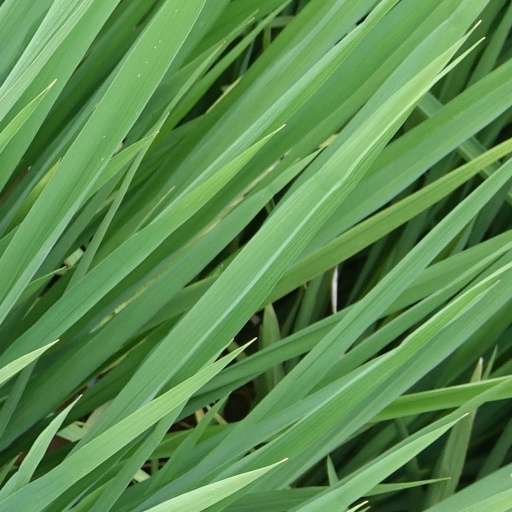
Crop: rice